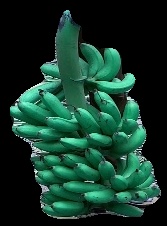
Variety: rasbale
Grade: grade1